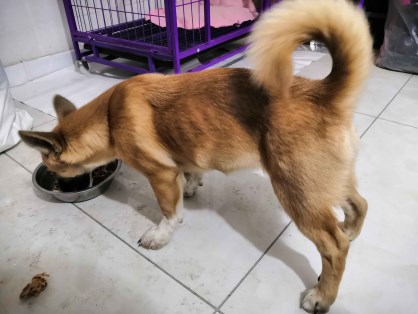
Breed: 3336-n000121-chinese_rural_dog